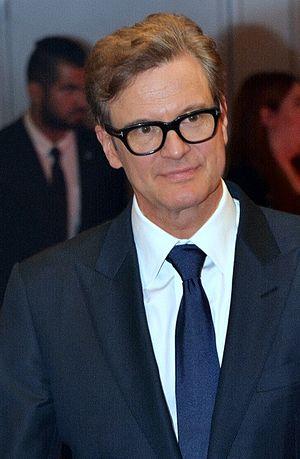
Colin Firth à l'avant-première parisienne de ""Bridget Jones baby"".